UNESCO-UNEVOC

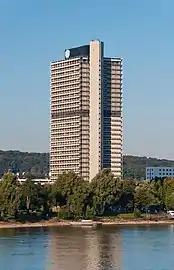
UN Campus in Bonn

The Centre works in the context of UNESCO’s mandate for Education for All and Education for Sustainable Development. The Centre's official mission is to assist Member States to strengthen and upgrade their TVET systems in order to achieve the "access for all, high quality, relevant and effective programmes and learning opportunities throughout life”. The third UN international congress on TVET, which was organized in 2012, reinforced the mission and action of UNEVOC by recognizing within its recommendation the importance of "expanding and enhancing the capacities of the UNEVOC network to play a key role in developing the capacities of decision-makers and practitioners, and facilitate the involvement of all stakeholders".